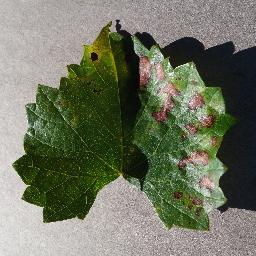
Label: Grape___Esca_(Black_Measles)